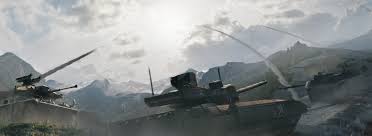
Label: MT_LB